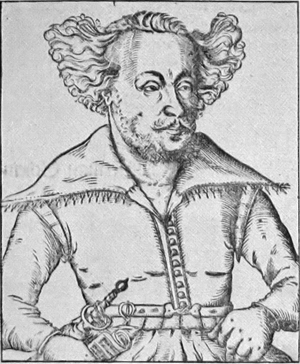
28 février : Premier mariage du compositeur Carlo Gesualdo, avec Maria d'Avalos.